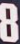
Number: 8